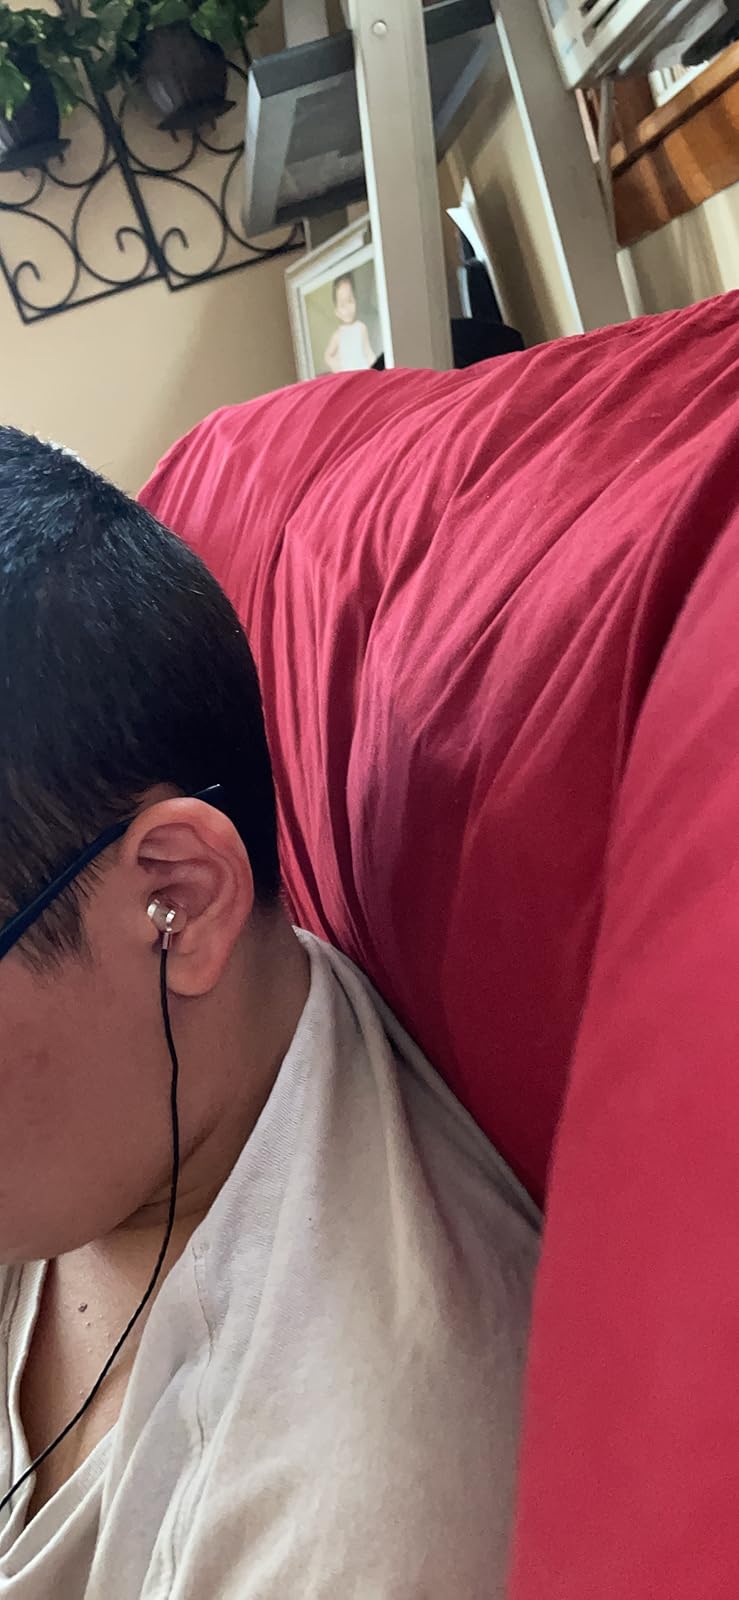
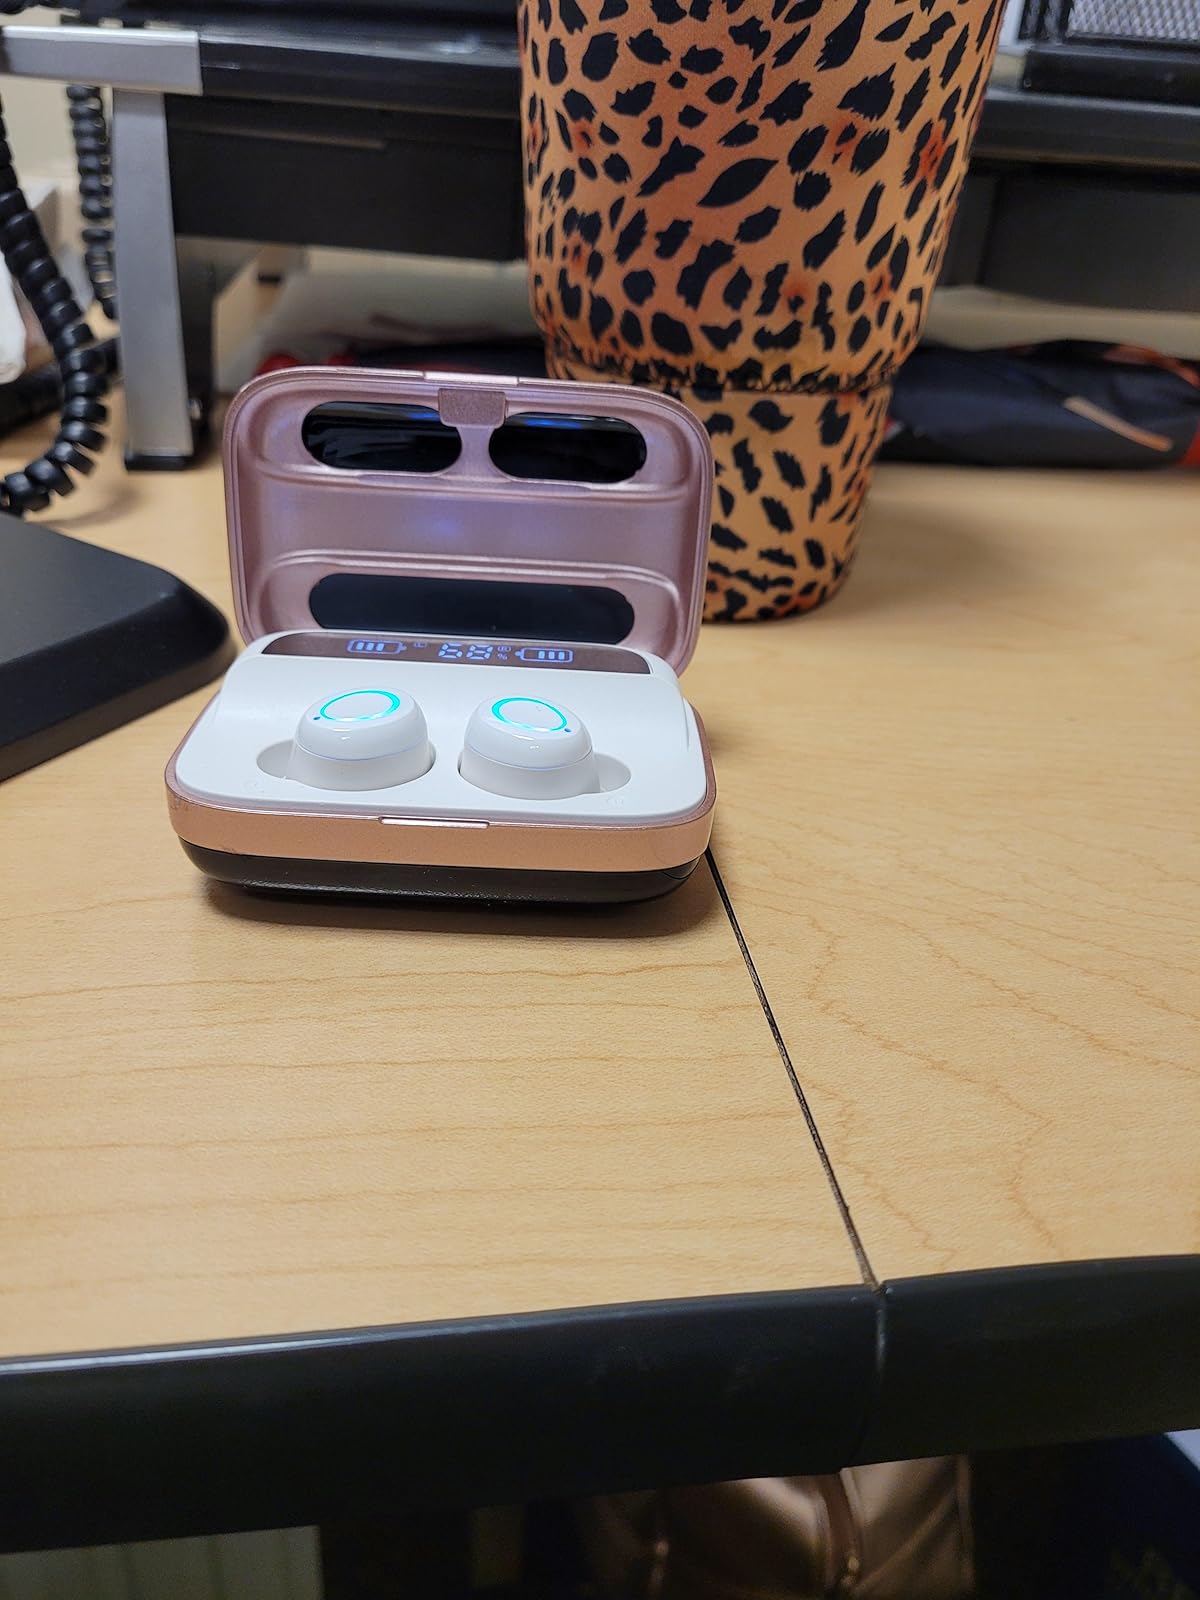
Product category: earbuds
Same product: no